Abe Aronovitz

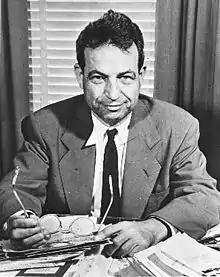

Abraham "Abe" Aronovitz (October 15, 1898 – July 11, 1960) was an American lawyer and politician who served one term as mayor of Miami, Florida, from 1953 until 1955. He had a seat on the City Commission until 1958.